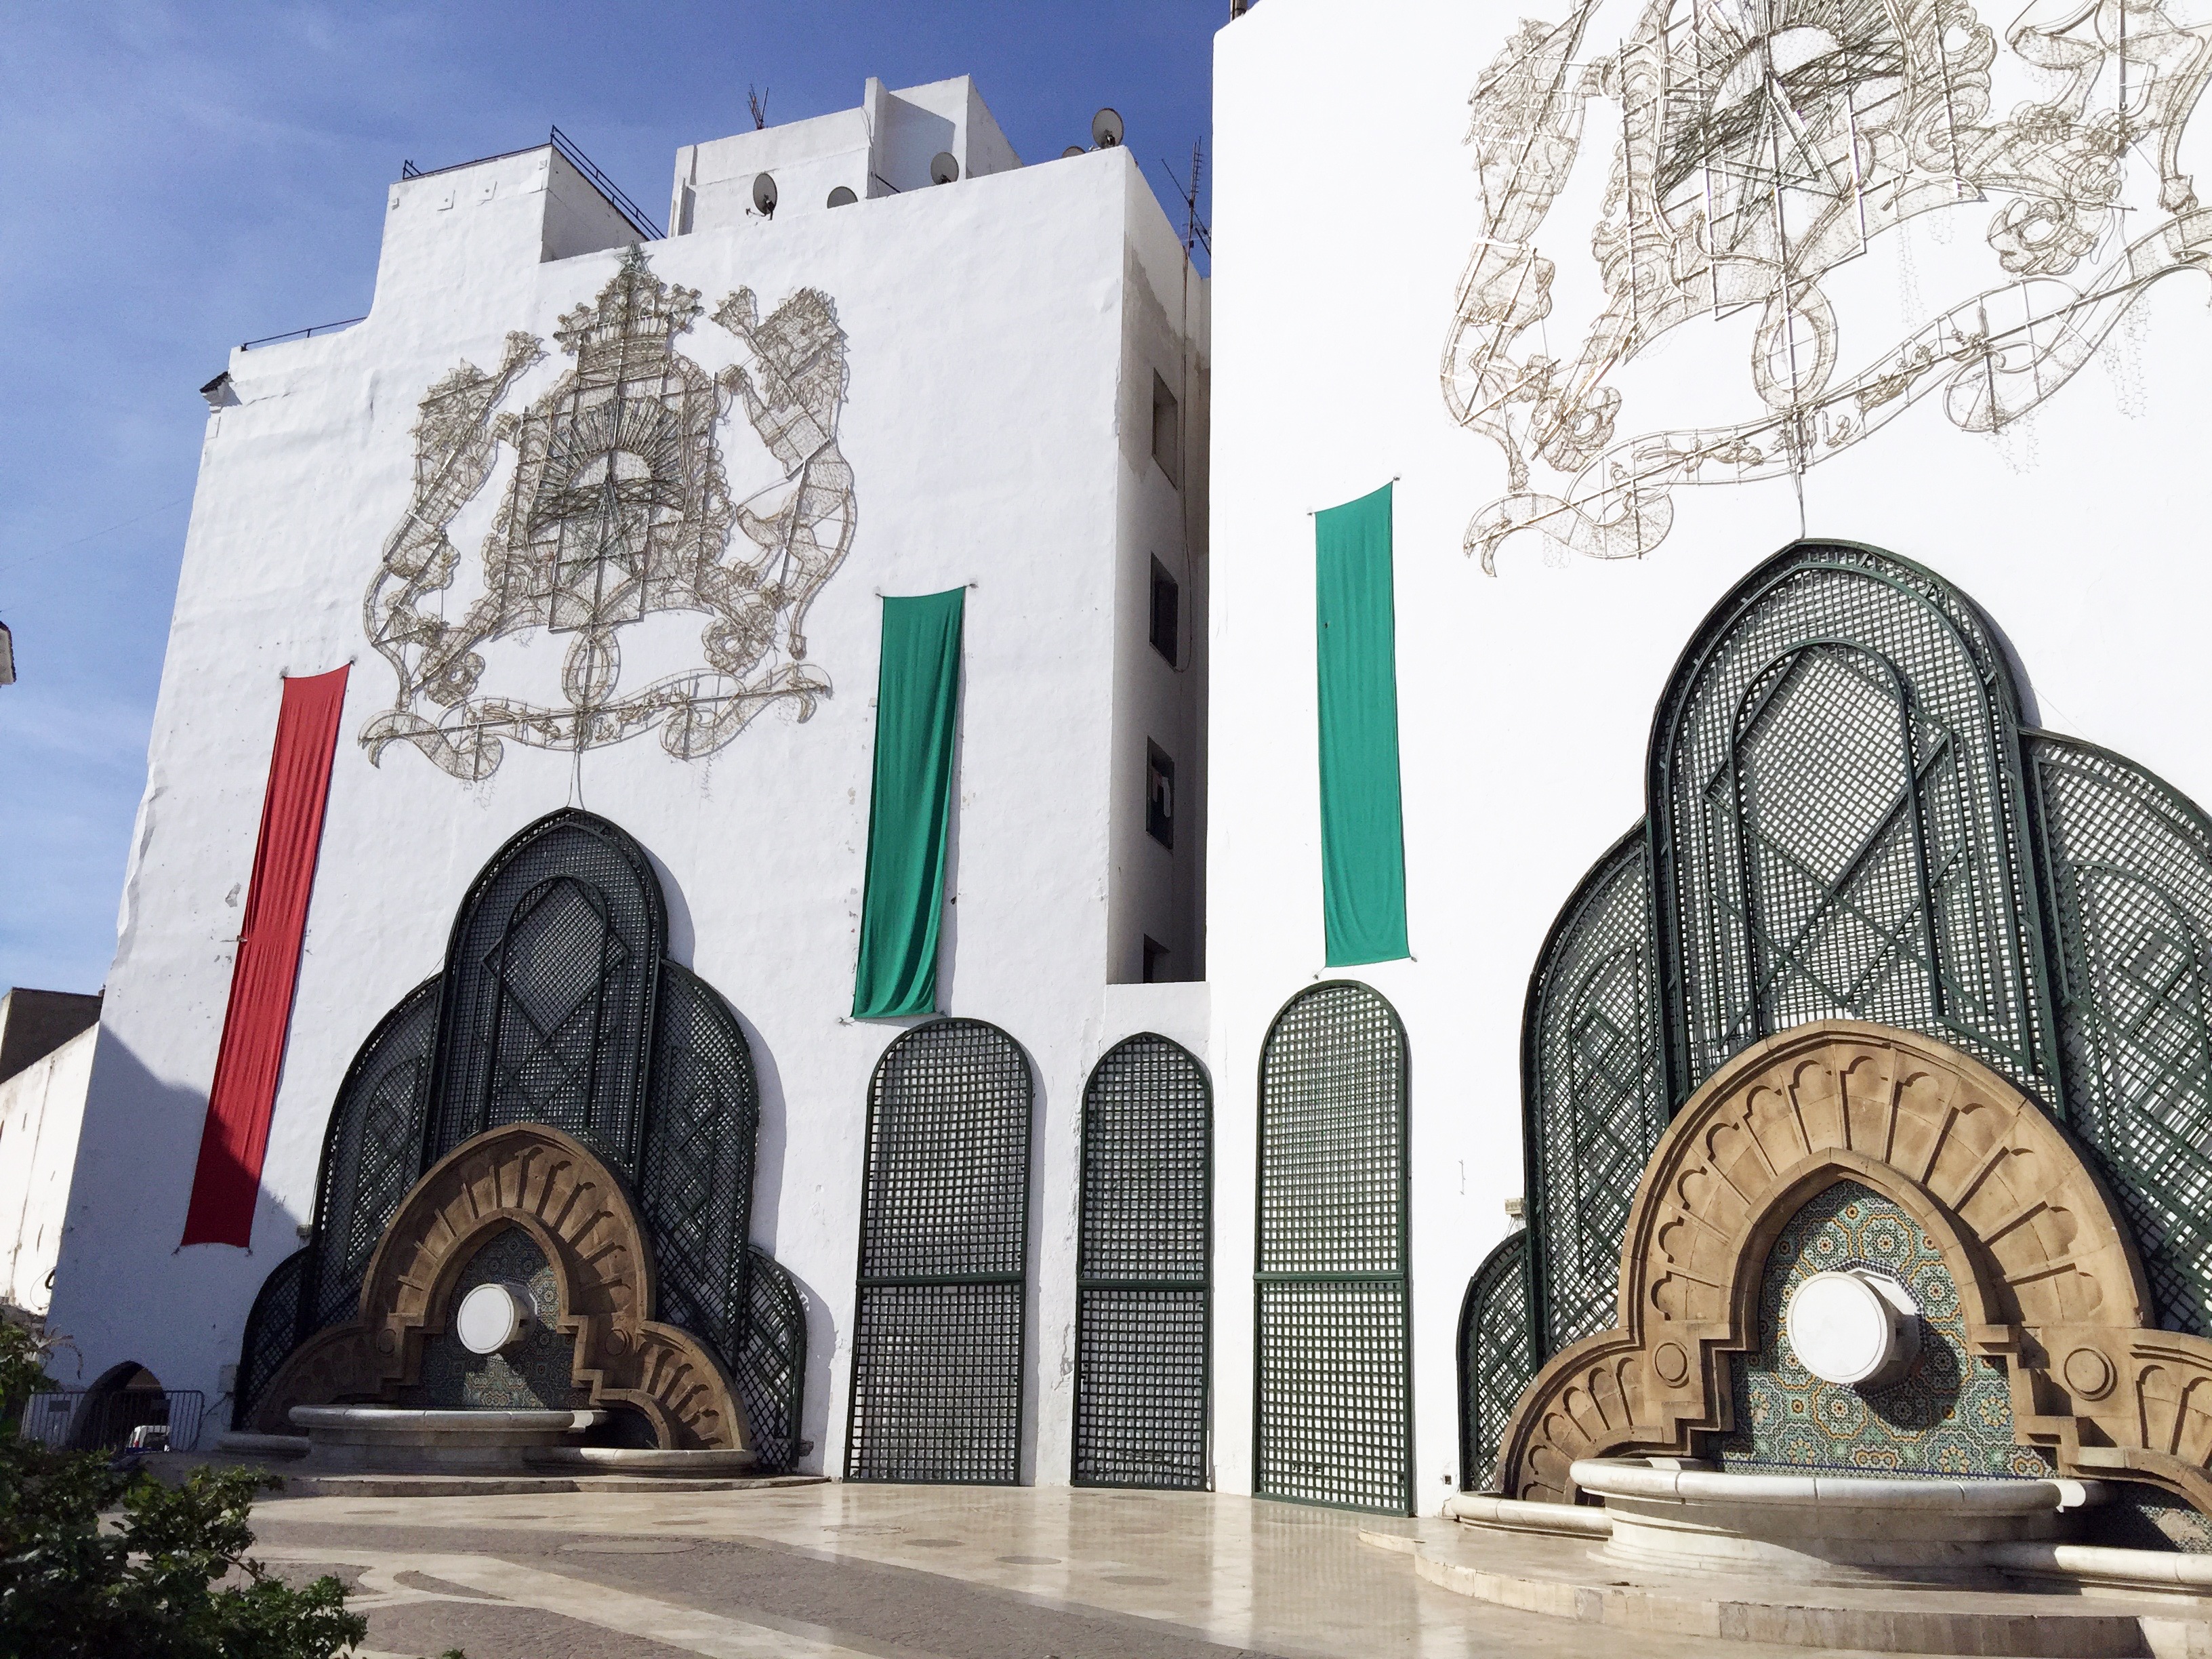
architecture, building, arch, landmark, facade, church, cathedral, chapel, tourism, place of worship, art, morocco, synagogue, tourist attraction, royal palace, tetouan